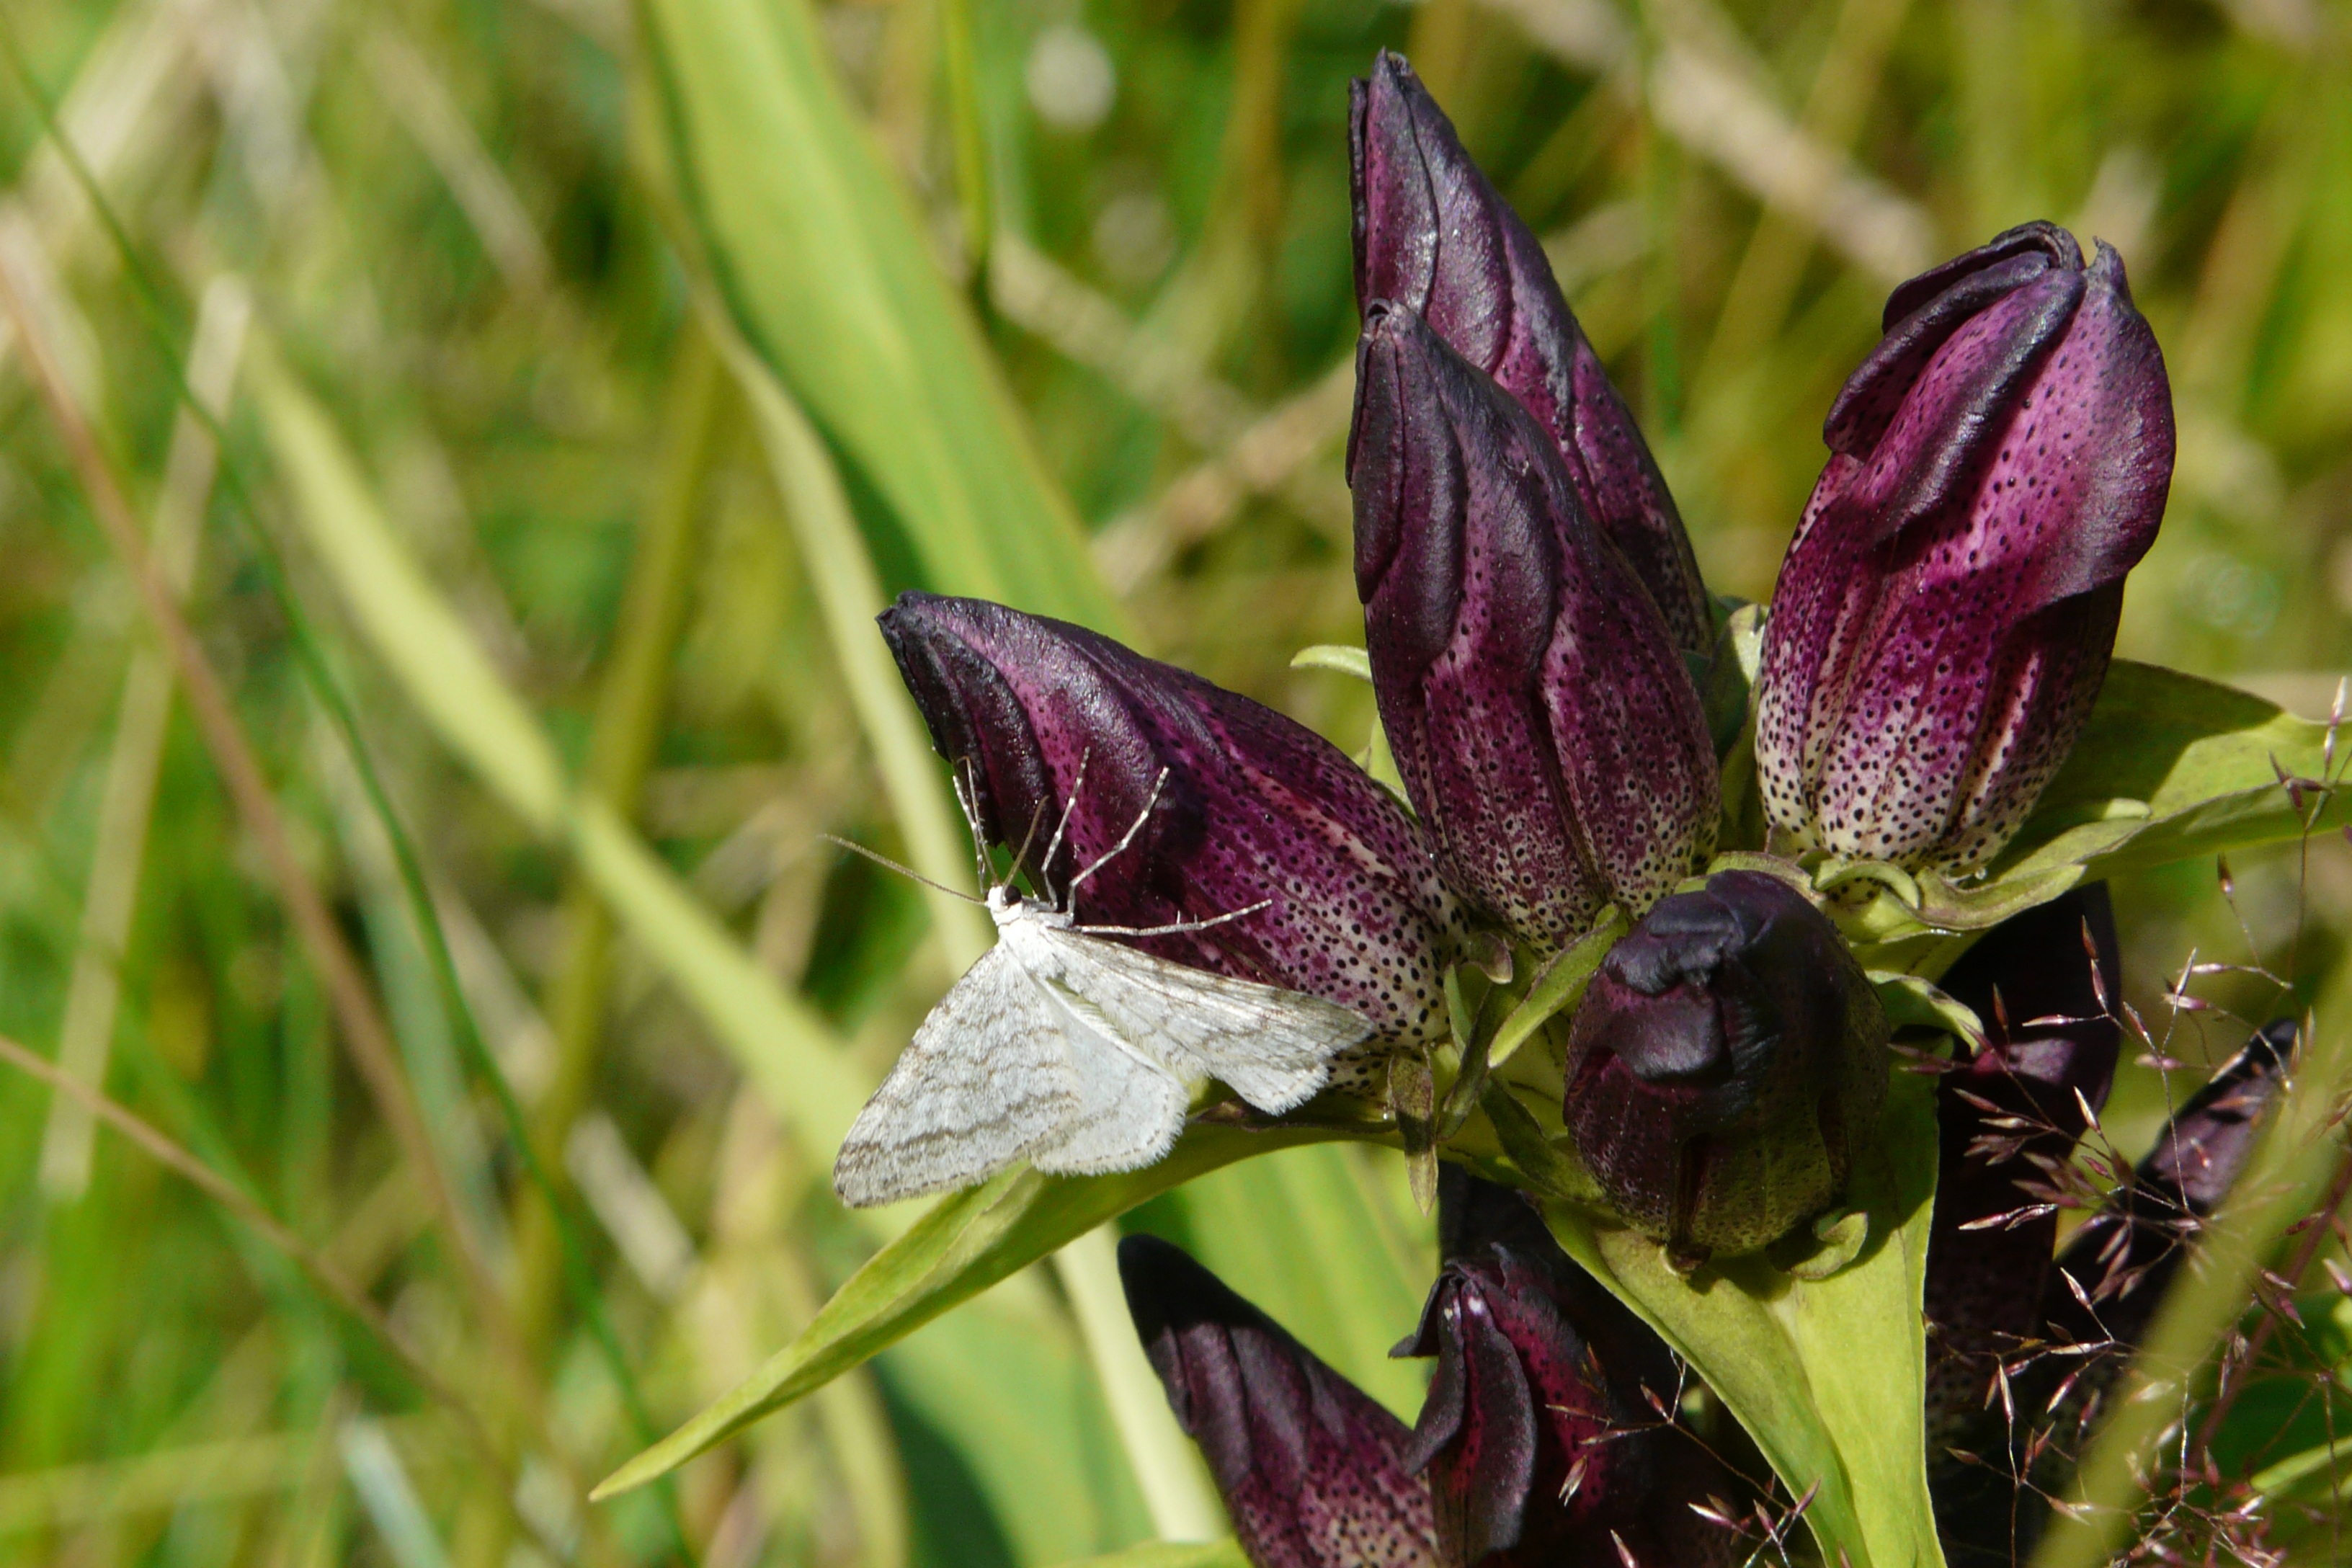
nature, blossom, plant, leaf, flower, bloom, botany, moth, close, flora, wildflower, close up, gentian, macro photography, flowering plant, land plant, hungarian gentian, gentiana pannonica, white forehead tensioner